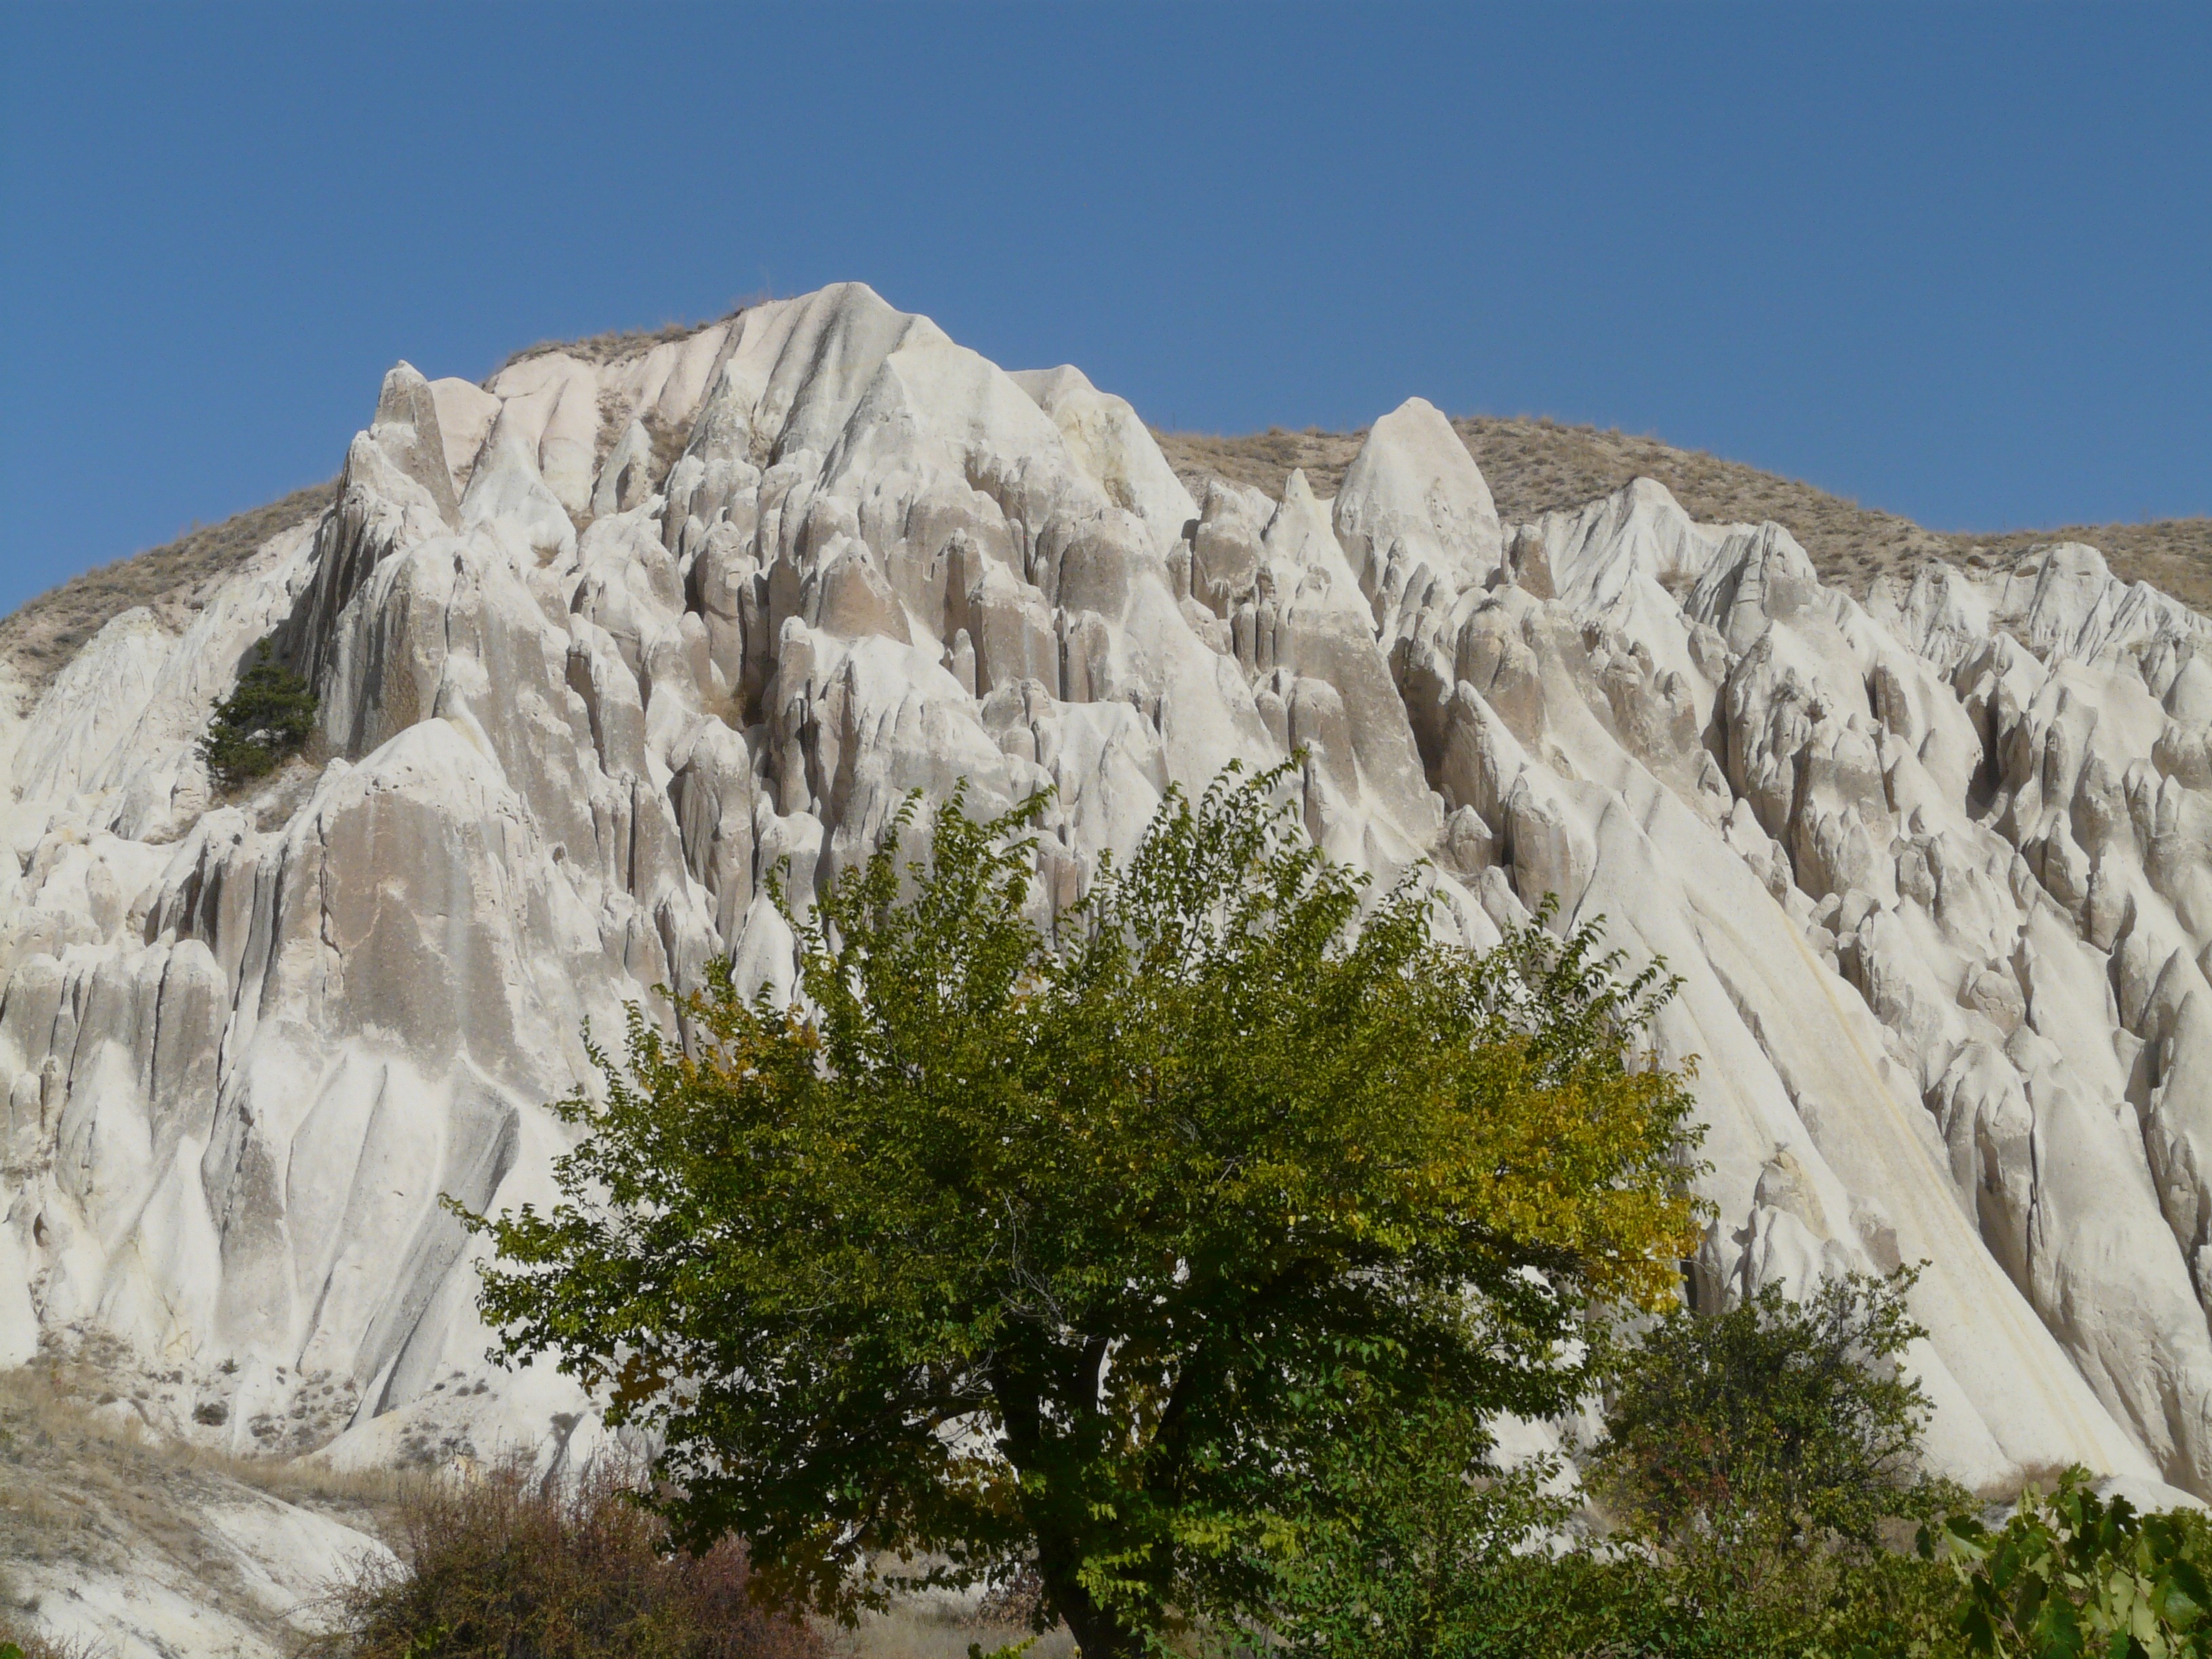
rock, wilderness, mountain, adventure, valley, mountain range, formation, cliff, tower, park, terrain, national park, ridge, erosion, geology, badlands, turkey, plateau, tufa, cappadocia, rock formations, landform, fairy towers, geographical feature, mountainous landforms, geological phenomenon, valley of roses